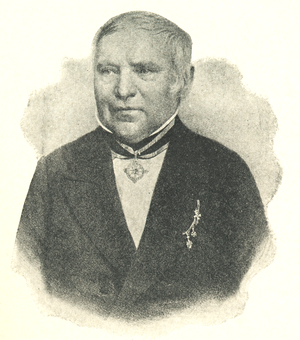
La médaille Leeuwenhoek a été établie en 1877 par la Koninklijke Nederlandse Akademie van Wetenschappen. Son nom commémore Antoni van Leeuwenhoek et récompense le scientifique ayant réalisé la plus importante contribution à la microbiologie durant la décennie précédente.
Christian Gottfried Ehrenberg est un naturaliste et zoologiste allemand, spécialiste en anatomie comparée et en microscopie.